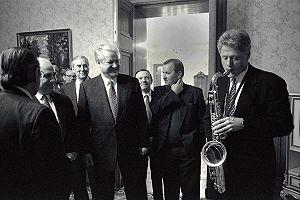
Cet article reprend l'ensemble des éléments composant l'histoire de la géopolitique russe entre 1991 et 2008.
La Russie, en forme longue la fédération de Russie, est un état fédéral transcontinental. Elle est l'héritière de l'Empire russe et l'état continuateur de l'Union des républiques socialistes soviétiques.
1994 est une année commune commençant un samedi.
Le saxophone ténor est membre du registre medium de la famille des saxophones. Cet instrument est en si, mais peut aussi exister en ut. Dans ce cas, l'instrument s'appelle le saxophone C-mélody. C'est l'instrument qui est considéré comme l'emblème typique du jazz.